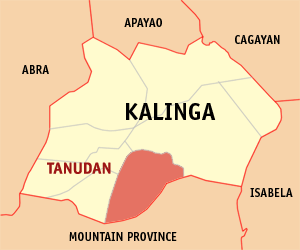
Tanudan est une municipalité de la province de Kalinga, aux Philippines.